Antonio Arregui Yarza

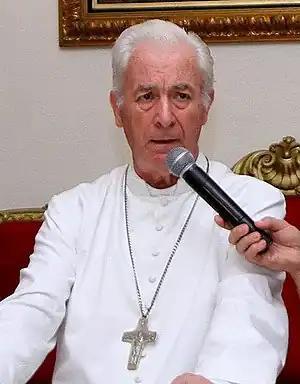
Antonio Arregui Yarza (2015).

Antonio Arregui Yarza (born June 3, 1939, in Oñate) is the Roman Catholic Archbishop Emeritus of Guayaquil Ecuador.